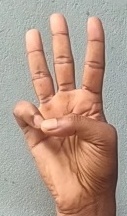
ASL sign: 6